Japrocksampler

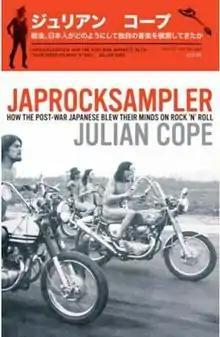
Cover of "Japrocksampler", utilizing the cover art of the Flower Travellin' Band album "Anywhere".

Japrocksampler: How the Post-war Japanese Blew Their Minds on Rock 'n' Roll is a book written by author and musician Julian Cope and published by Bloomsbury on 3 September 2007.